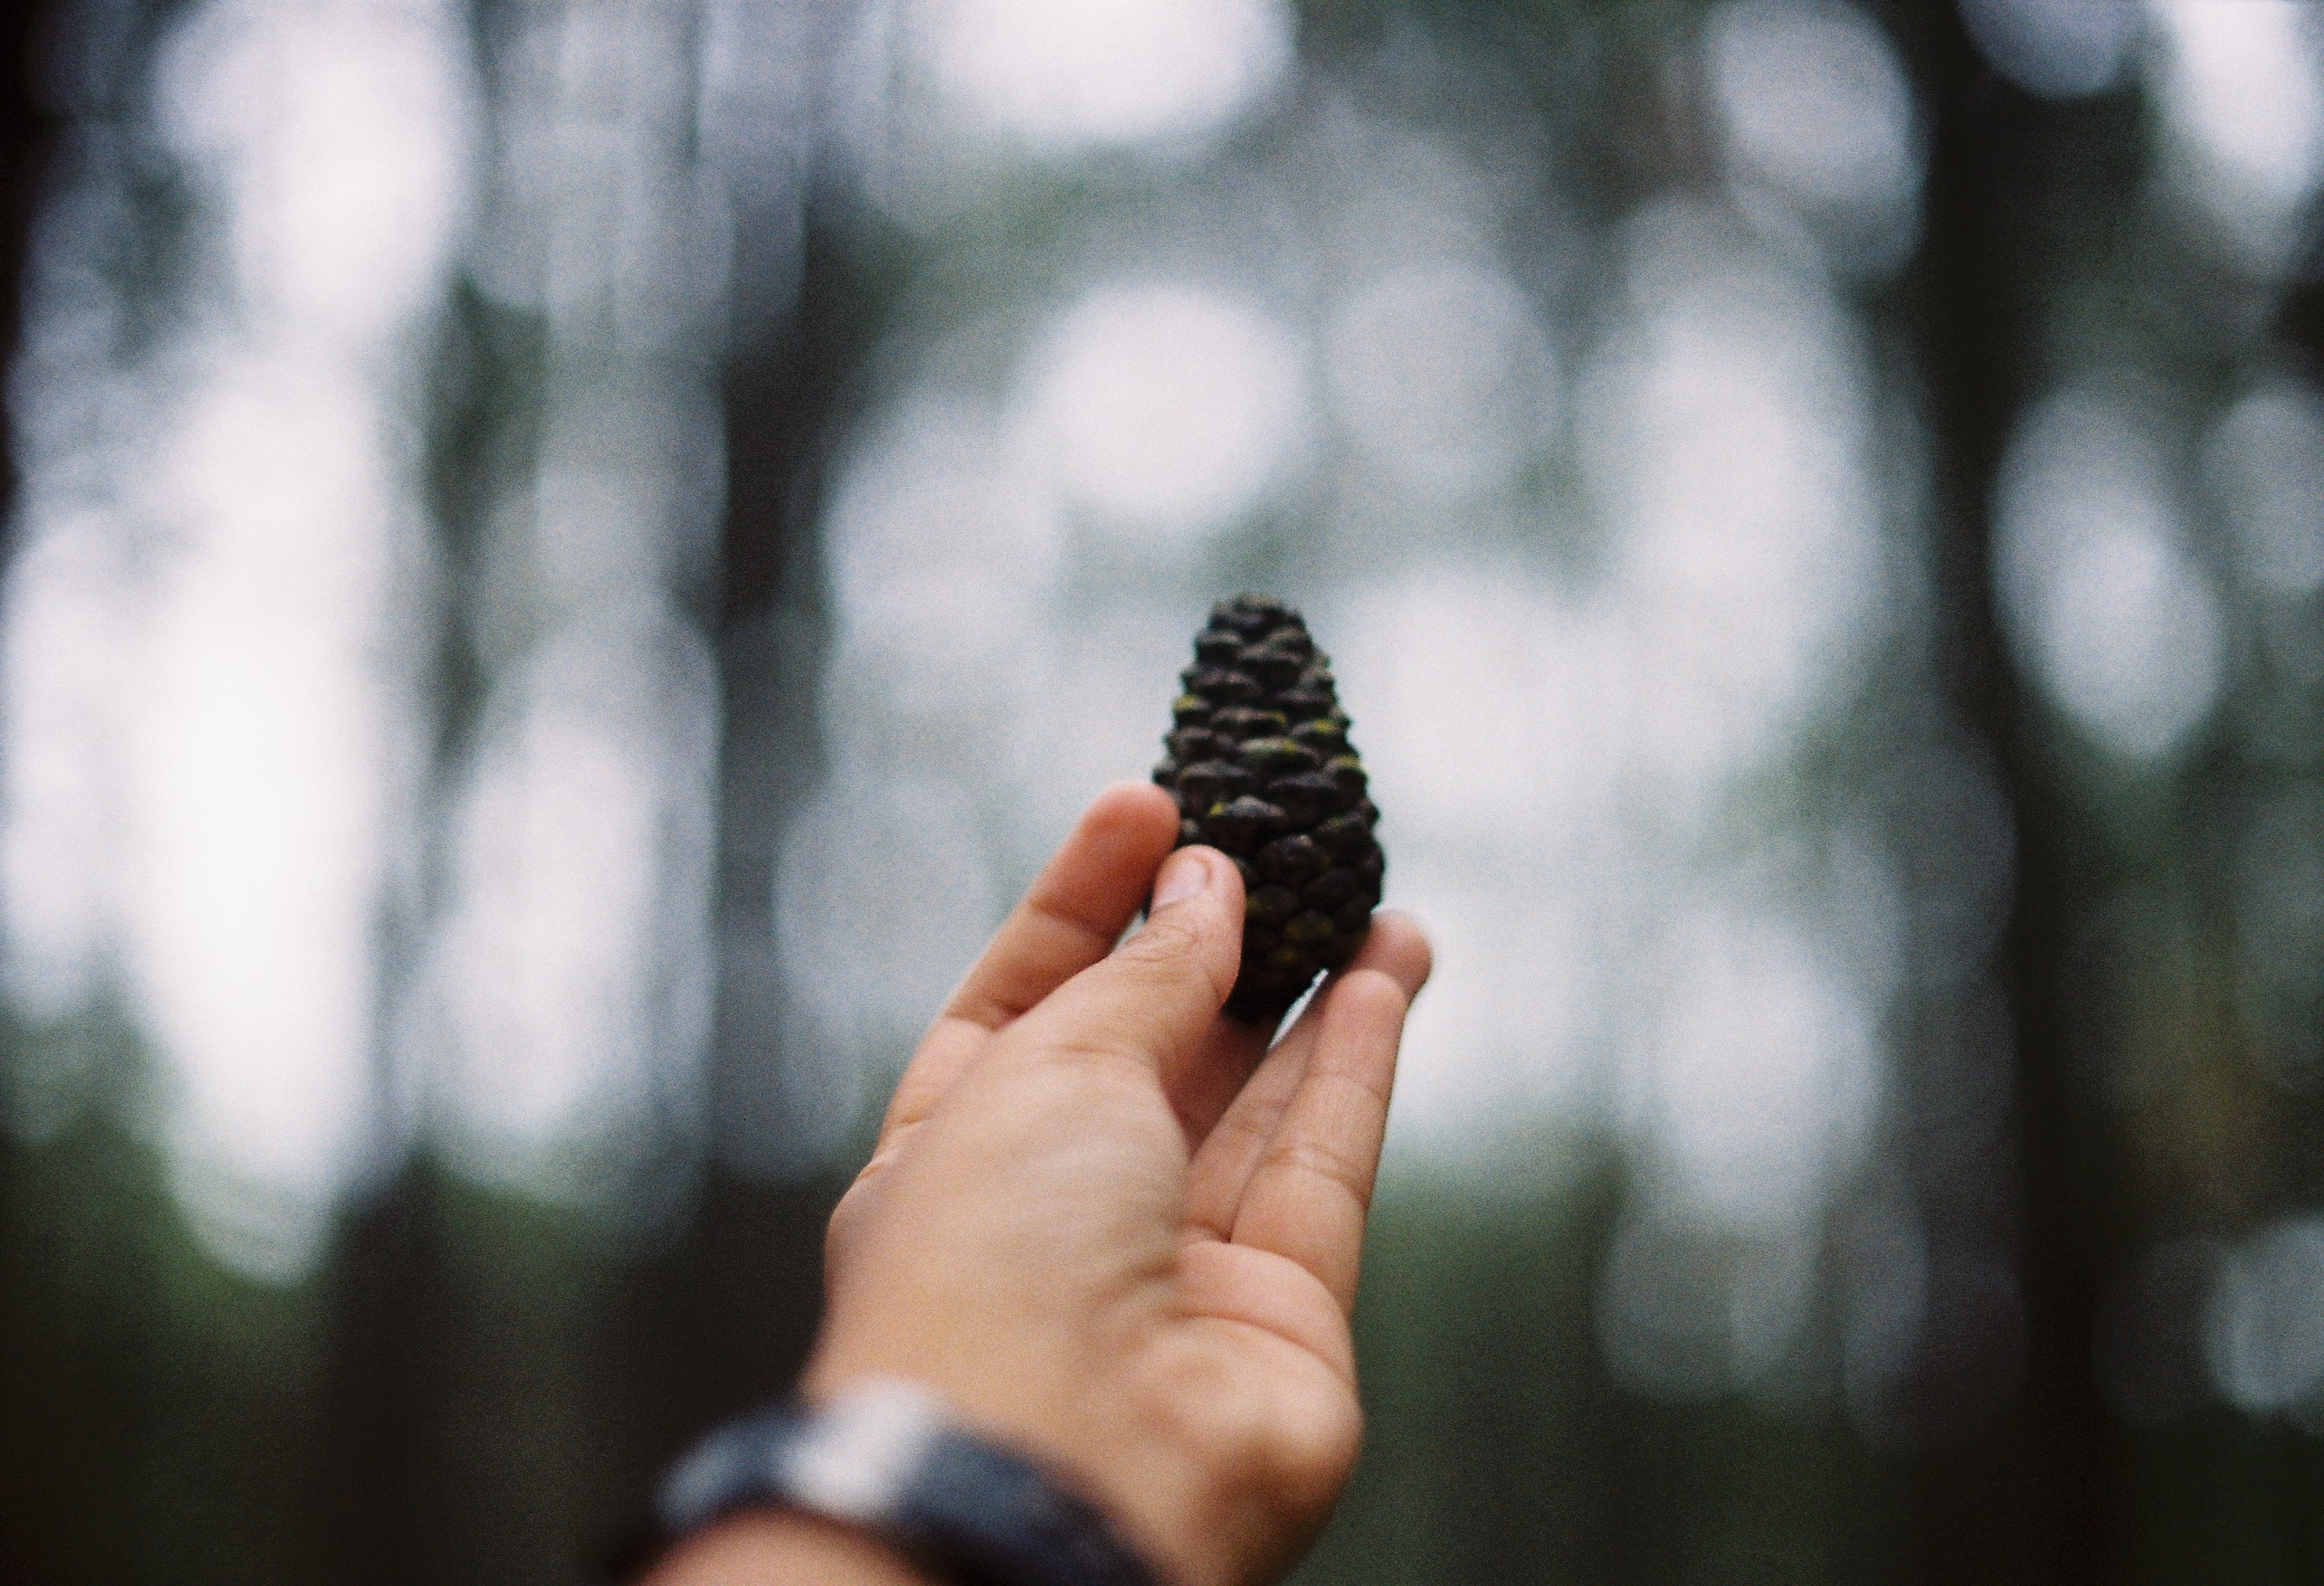
hand, photography, pine, green, color, pinecone, cone, darkness, black, holding, close up, photograph, macro photography